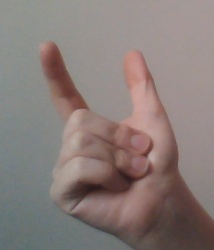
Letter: nun